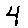
Label: 4